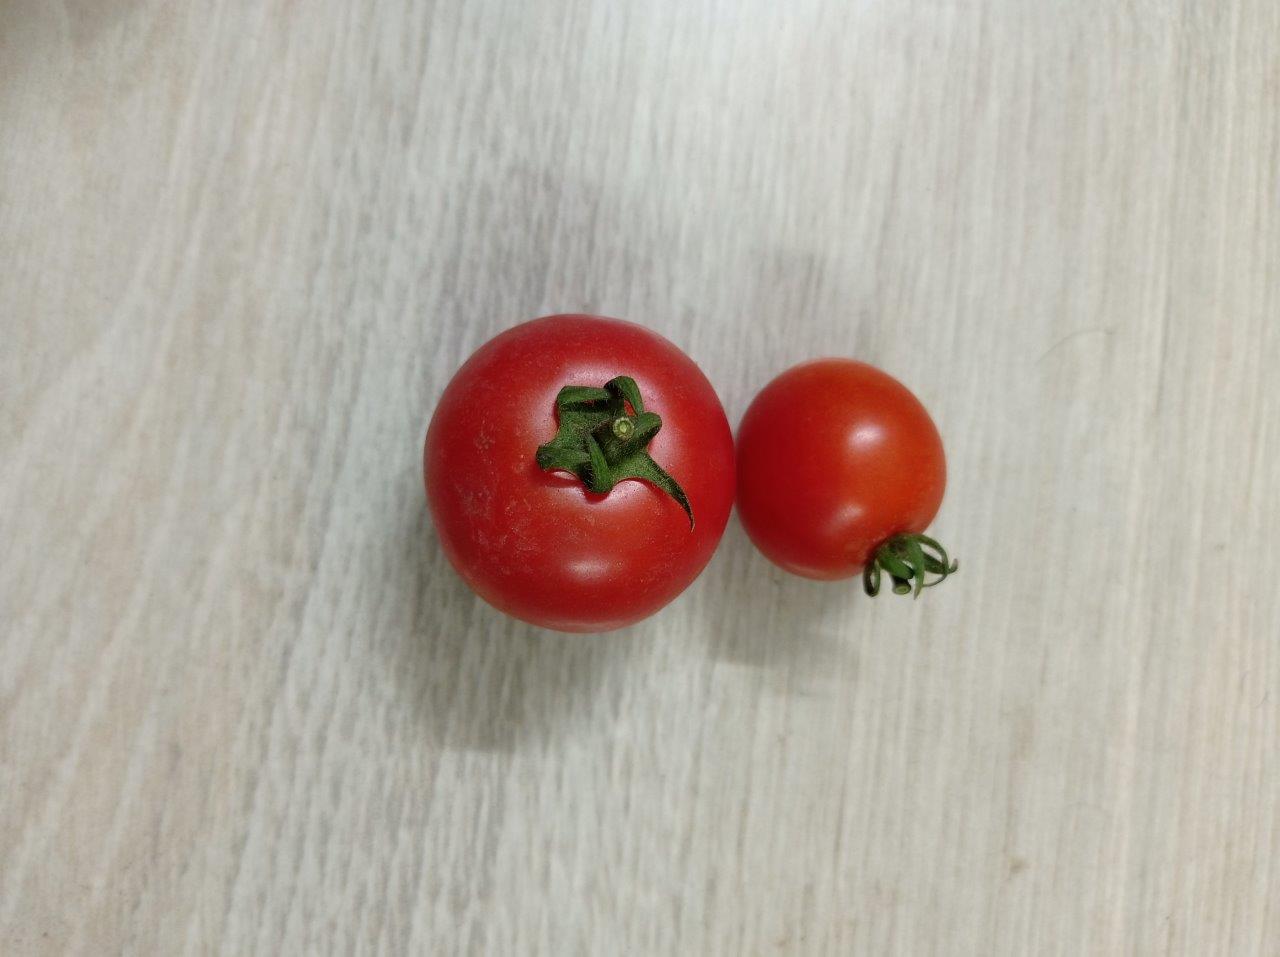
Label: Fresh